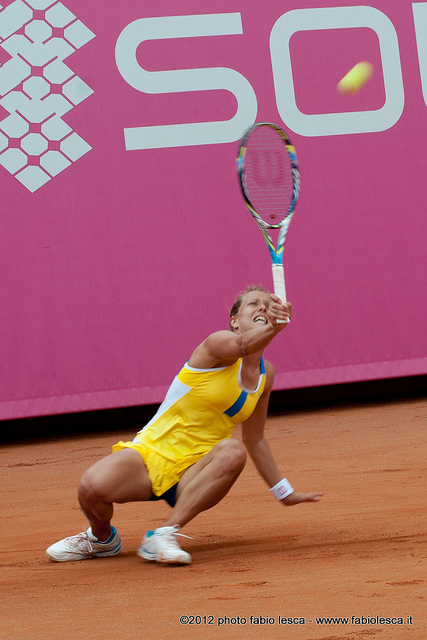
một người phụ nữ đang ngã người để đánh quả bóng tennis